Ichthyofilaroides

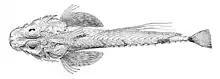
The host, "Hoplichthys citrinus"

The new genus was differentiated from "Ichthyofilaria" mainly by the presence of the buccal capsule and the number and arrangement of the cephalic papillae. Moravec & Justine (2020) added that "since the buccal capsule has not yet been described in any species of the Guyanemidae, it may be necessary to create a new family for "Ichthyofilaroides" in the future. Nevertheless, since the male of its type species remains unknown, we provisionally assign "Ichthyofilaroides" to the family Guyanemidae, subfamily Travassosneminae."